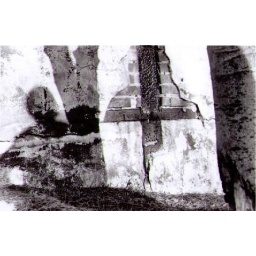
35 mm t-max film, my friend's reflection on a decaying wall (also tree in foregroud's reflection